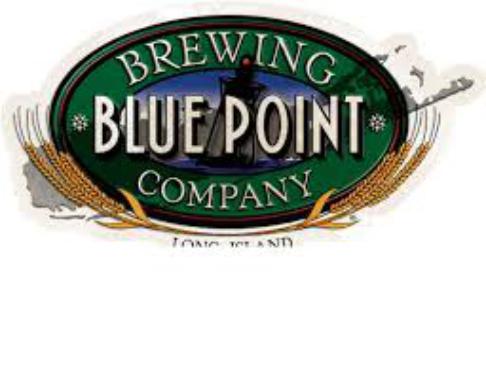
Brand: Blue Point
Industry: Others